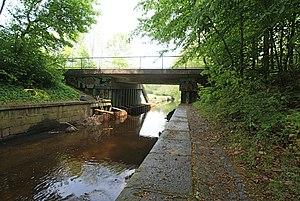
Kayhude (Allemagne): Le pont de la L82 sur l'Alster